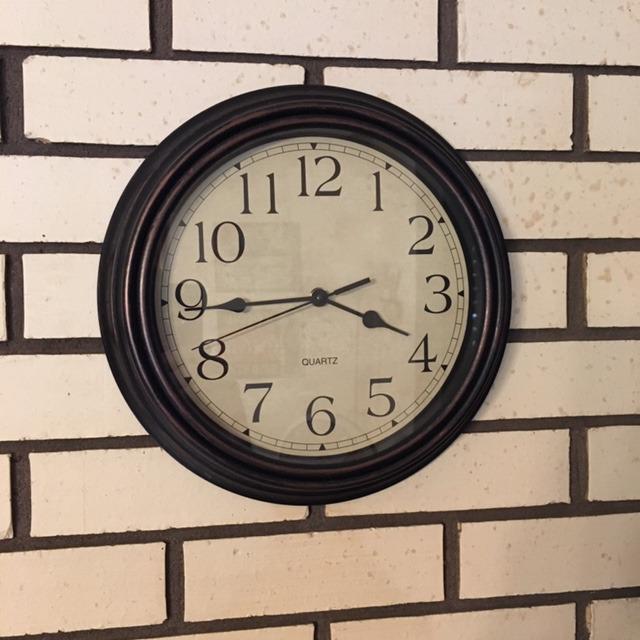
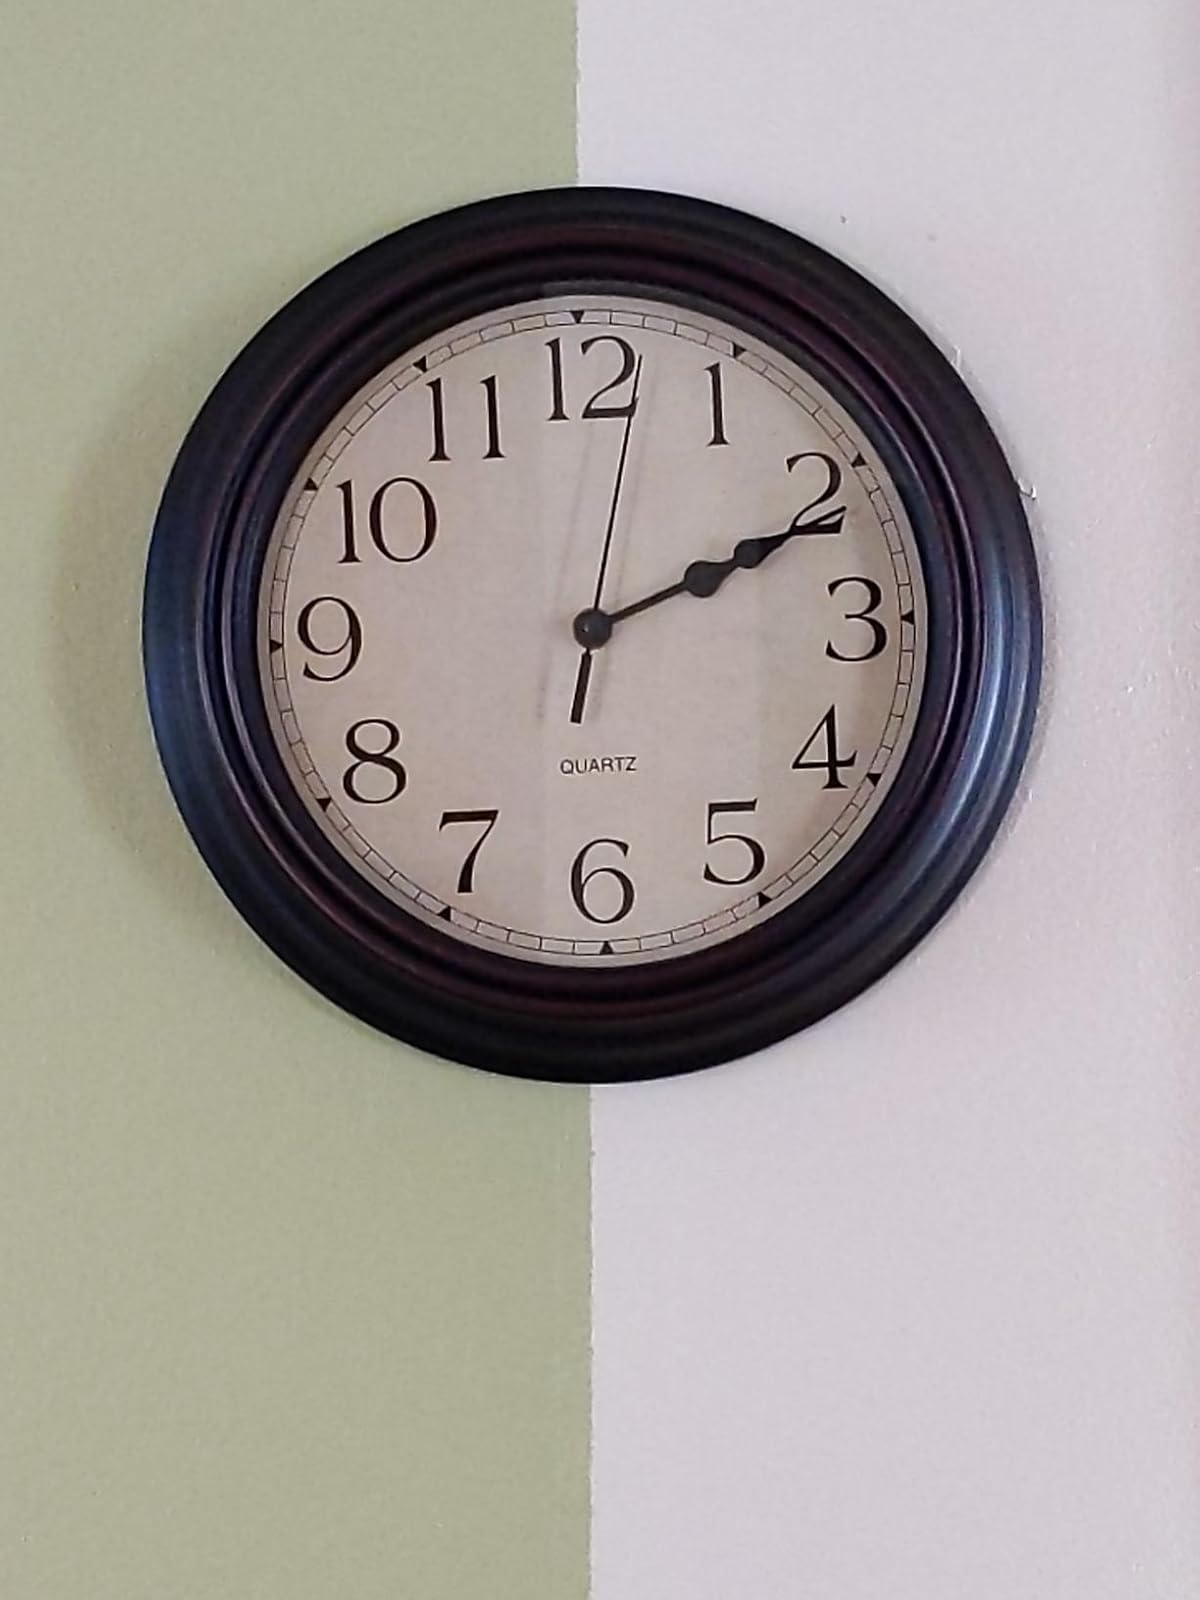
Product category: clock
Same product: yes